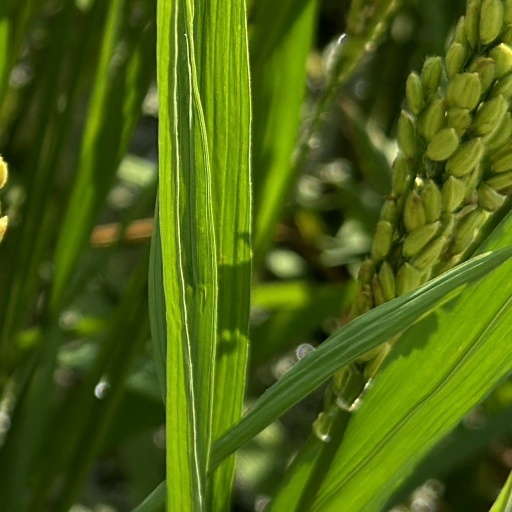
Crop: rice